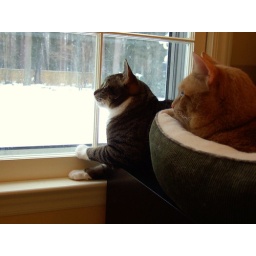
the boys watching the birds in the snow